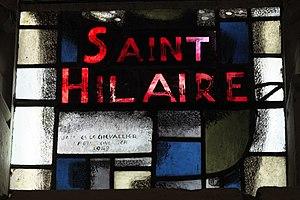
Jacques Le Chevallier, né à Paris le 26 juillet 1896 et mort à Fontenay-aux-Roses le 23 avril 1987, est un verrier vitrailliste, décorateur, illustrateur et graveur français.